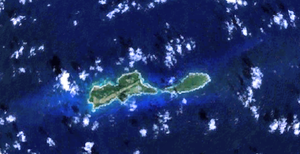
Les îles Swan sont des îles situées dans la mer des Caraïbes, les plus septentrionales du département des Islas de la Bahía, au Honduras.